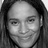
Emotion: happy